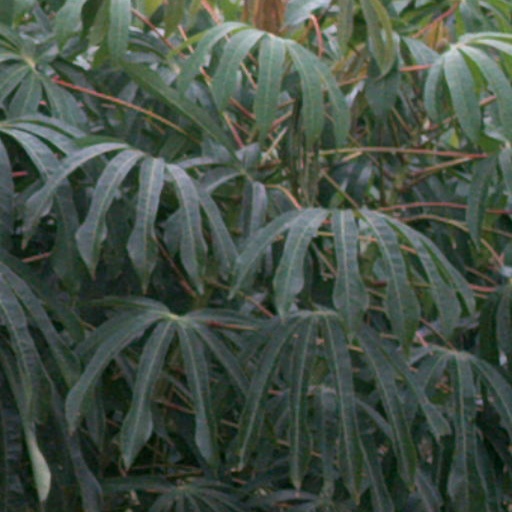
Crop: cassava